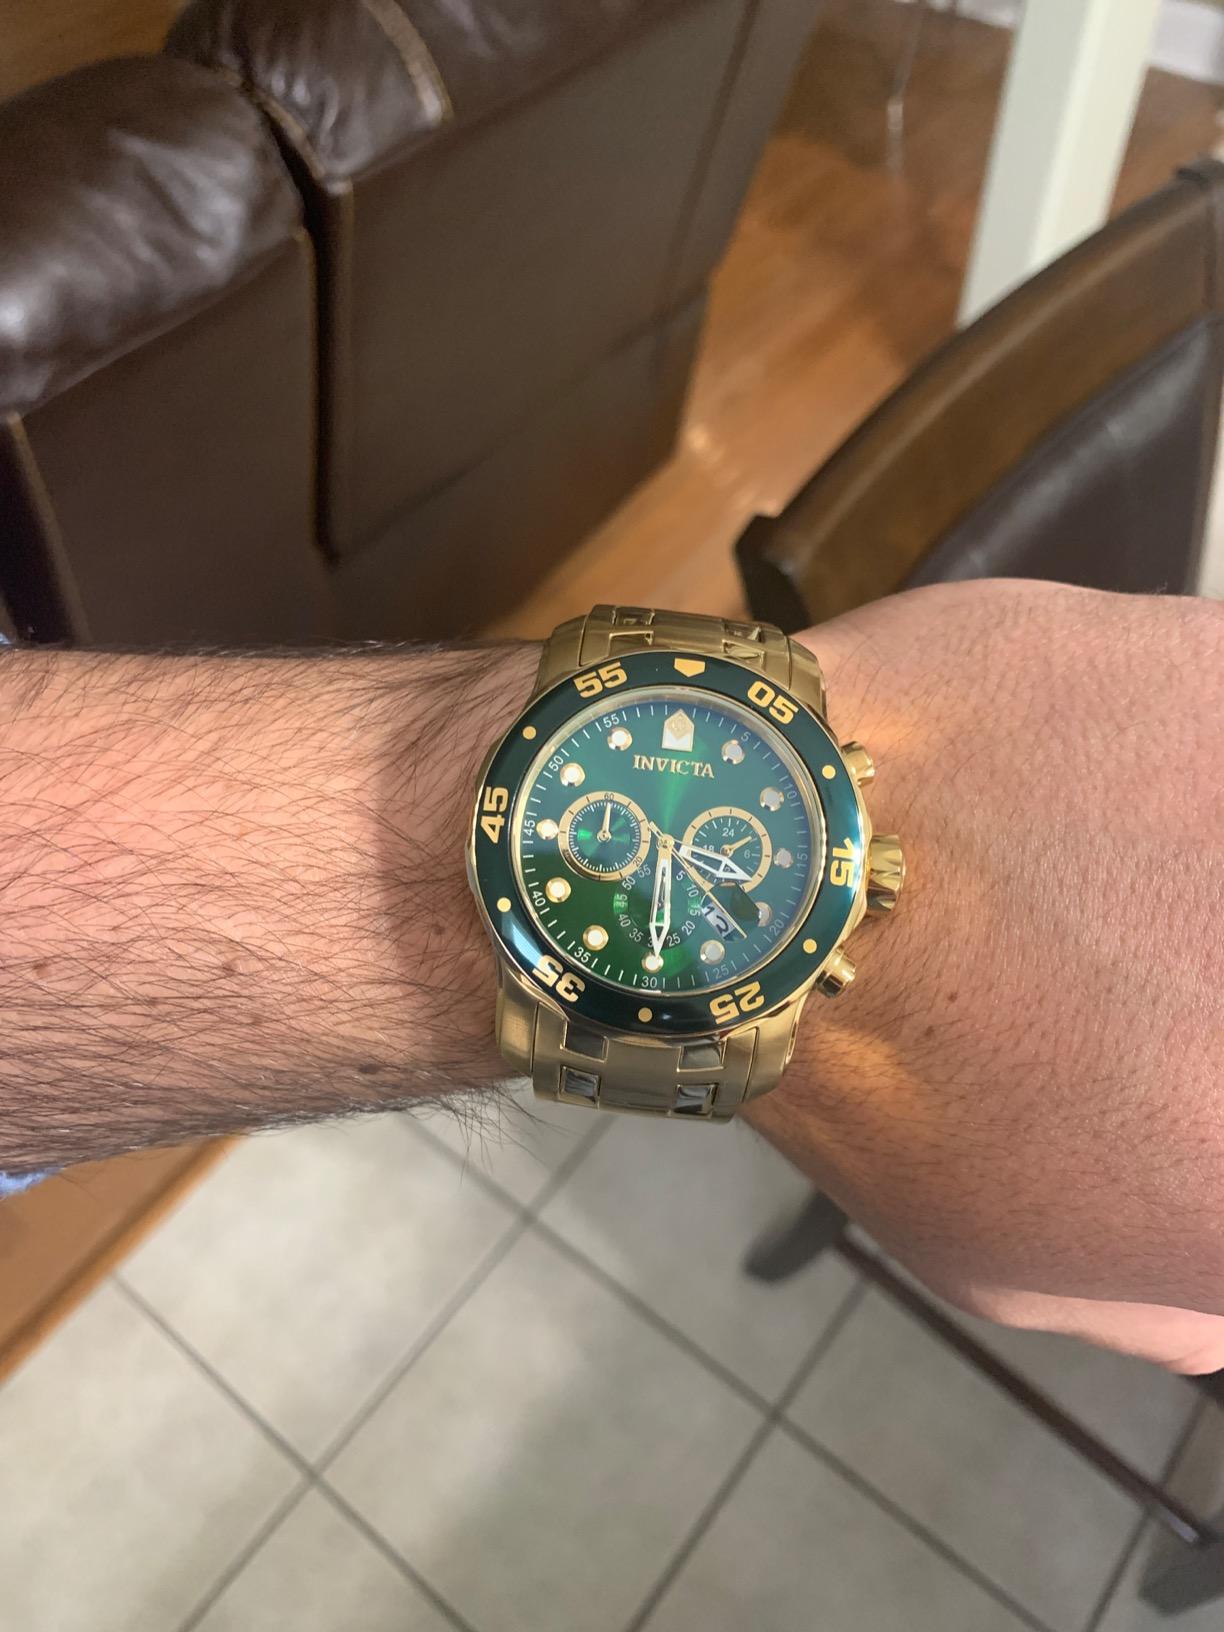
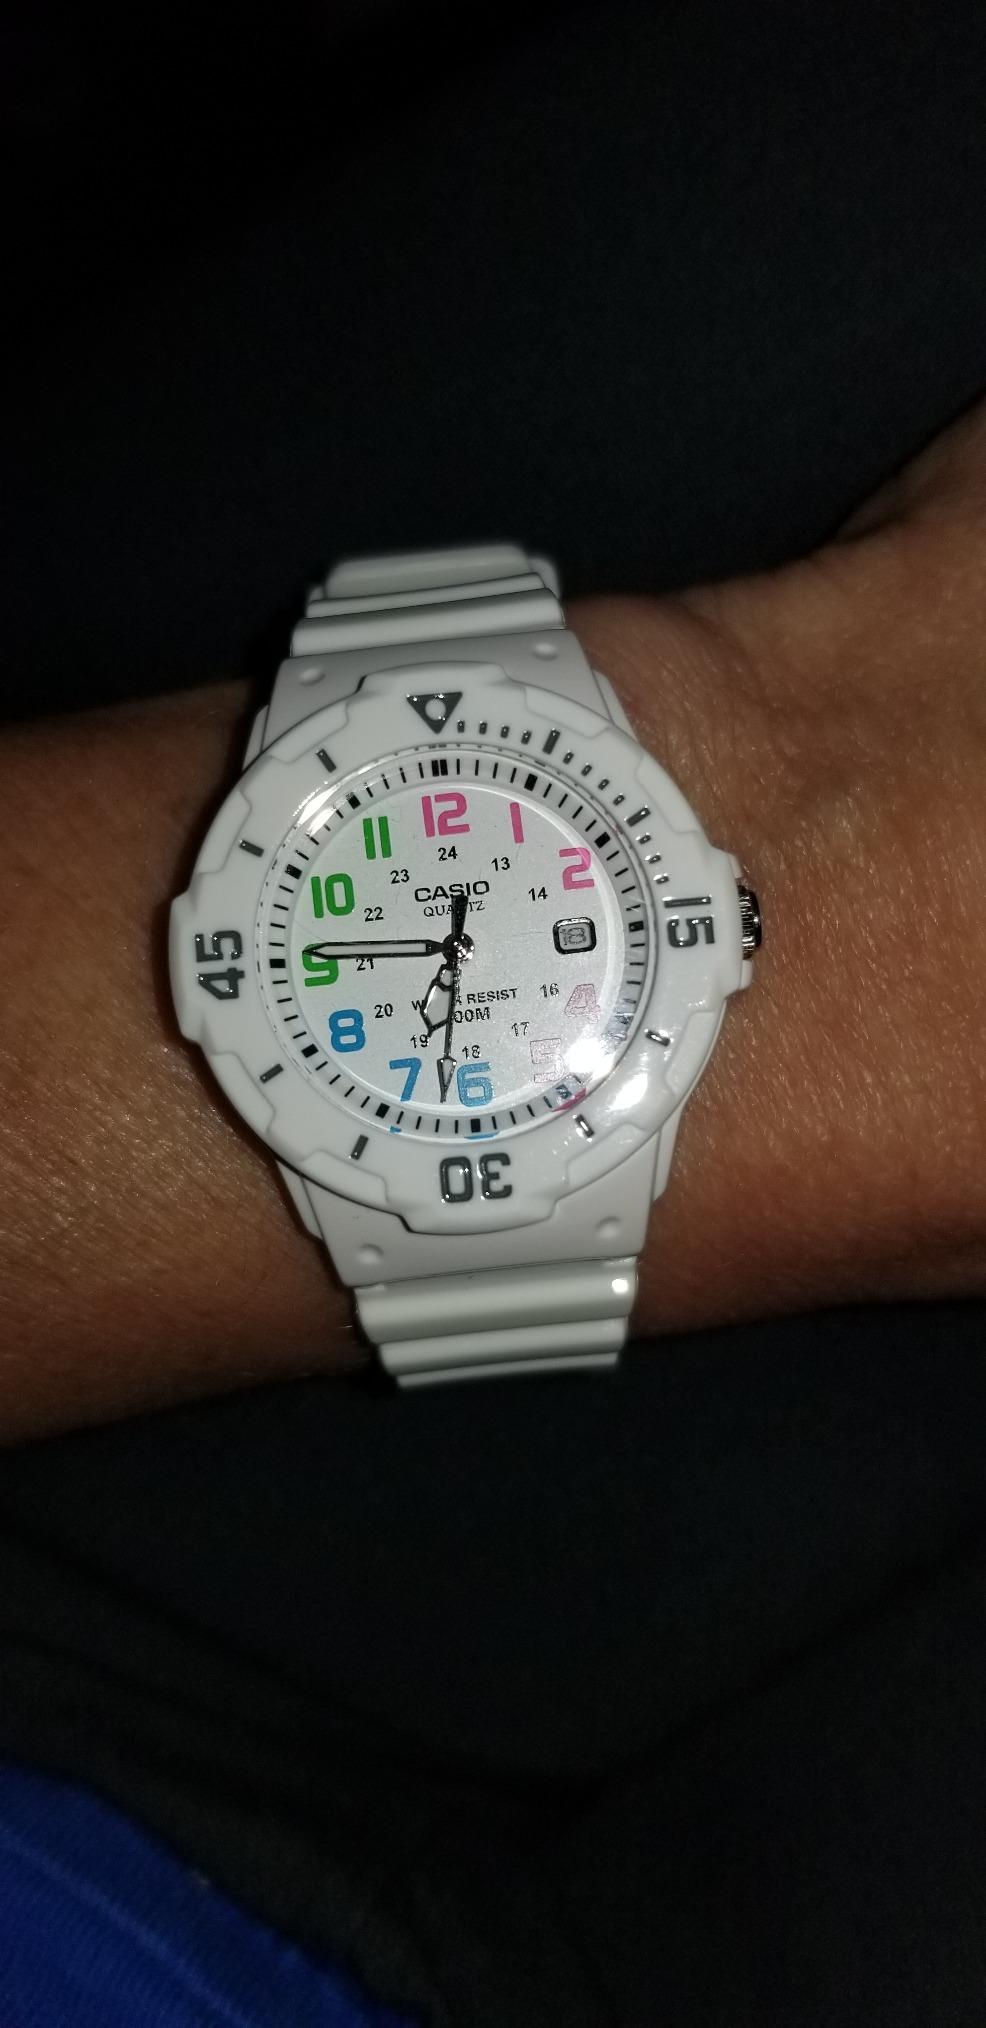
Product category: accessories_watch
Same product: no